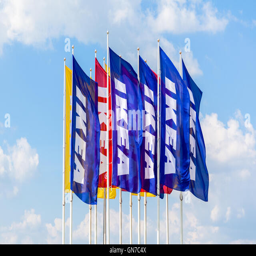
flags against sky at the store